Edge Hill Spur

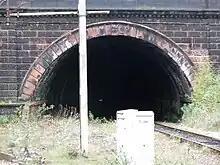
Victoria/Waterloo Tunnel portal at Edge Hill Station. The tunnel is an option for the Edge Hill Spur scheme.

In the 1960s and early 1970s, the Edge Hill Spur scheme was proposed to link Liverpool's eastern suburbs with the central underground section of Merseyrail. The plan involved extending the network from Liverpool Central Station to Edge Hill Station using existing freight tunnels. Although the scheme was eventually dropped, construction of junctions and two header tunnels south of Central station was completed during the Northern Line tunnel construction to allow for the Spur's future development.